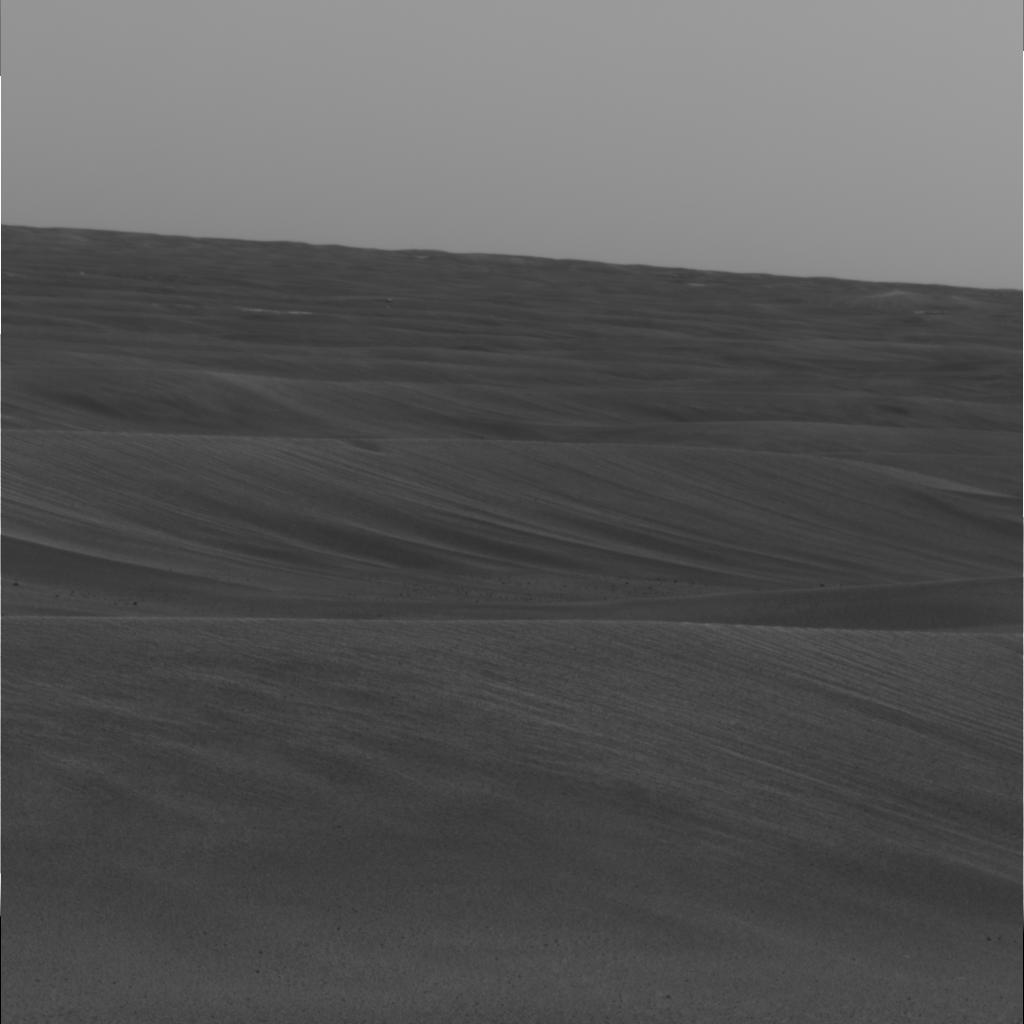
Surface features visible: Dunes/Ripples, Soil, Distant Vista, Sky